Château de La Vérie

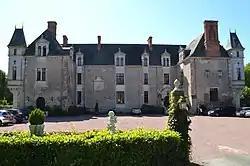

The Château de La Vérie, also known as the Logis de La Vérie, is a château in Challans, Vendée, France. It was built in the 17th century. It has been listed as an official historical monument since 1964.